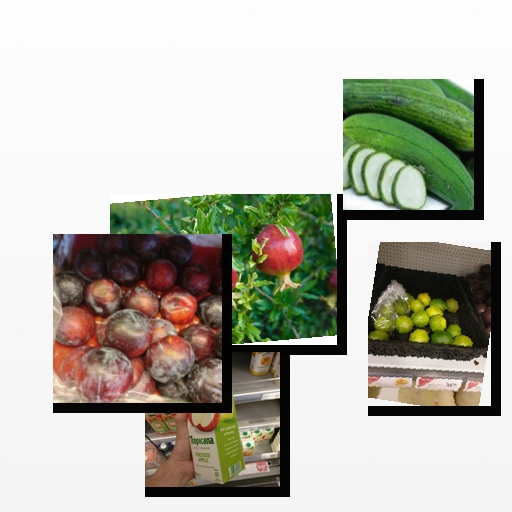
Food items: lime, pomegranate, plum, sponge_gourd, apple_juice